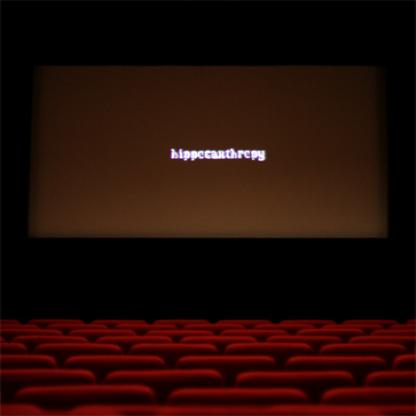
Scene: Indoor